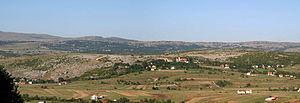
Vidoši est un village de Bosnie-Herzégovine. Il est situé dans la municipalité de Livno, dans le canton 10 et dans la Fédération de Bosnie-et-Herzégovine. Selon les premiers résultats du recensement bosnien de 2013, il compte 538 habitants.